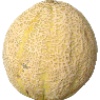
Label: cantaloupe